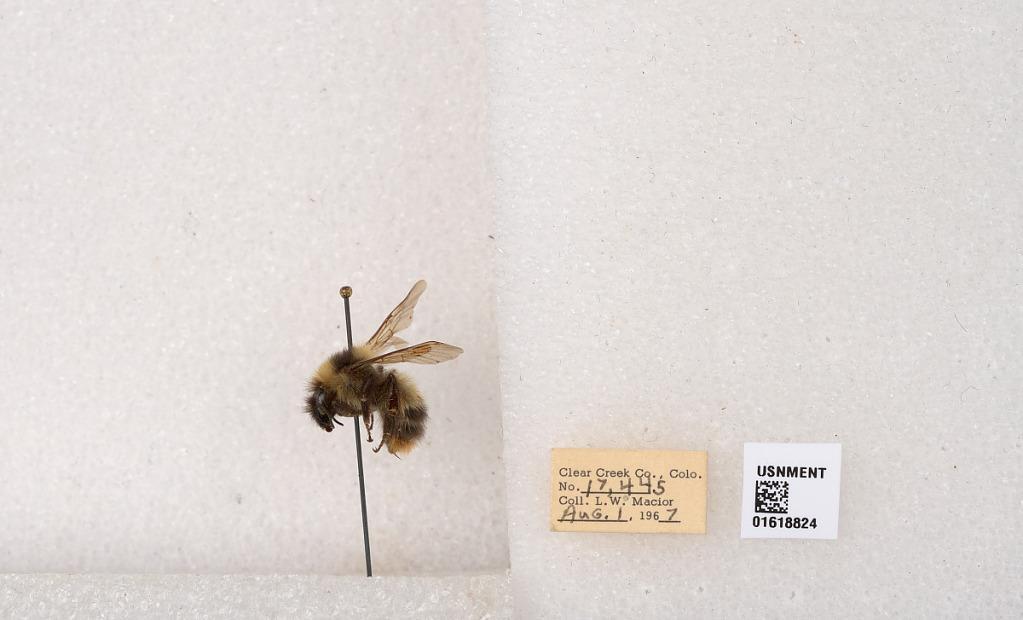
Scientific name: Bombus kirbyellus
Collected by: L. Macior
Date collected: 1967-8-1
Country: United States
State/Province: Colorado
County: Clear Creek
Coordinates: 39.6891, -105.644